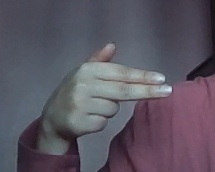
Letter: ghain